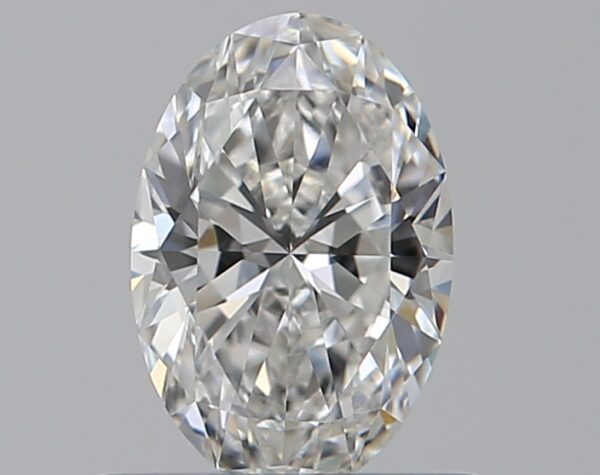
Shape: oval
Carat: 0.51
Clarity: VS2
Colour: F
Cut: EX
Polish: EX
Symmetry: EX
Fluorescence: M
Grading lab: GIA
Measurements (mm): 6.57 x 4.38 x 2.73